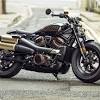
Vehicle type: Motorcycles